2006 Riga NATO summit

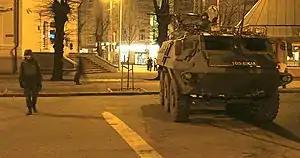
Security measures in the streets of Riga.

The summit was held in the Olympic Sports Centre, Riga. Roads in the center of Riga were closed down and parking was not allowed at the airport or at several roads, out of fear of car bombs. About 9000 Latvian police officers and soldiers took care of the Summit's security, while more than 450 other airmen from seven European NATO countries were called upon to ensure a no-fly zone above the summit in an operation called "Operation Peaceful Summit". This enhanced ongoing Baltic Air Policing activities with additional aircraft, communications and maintenance support.